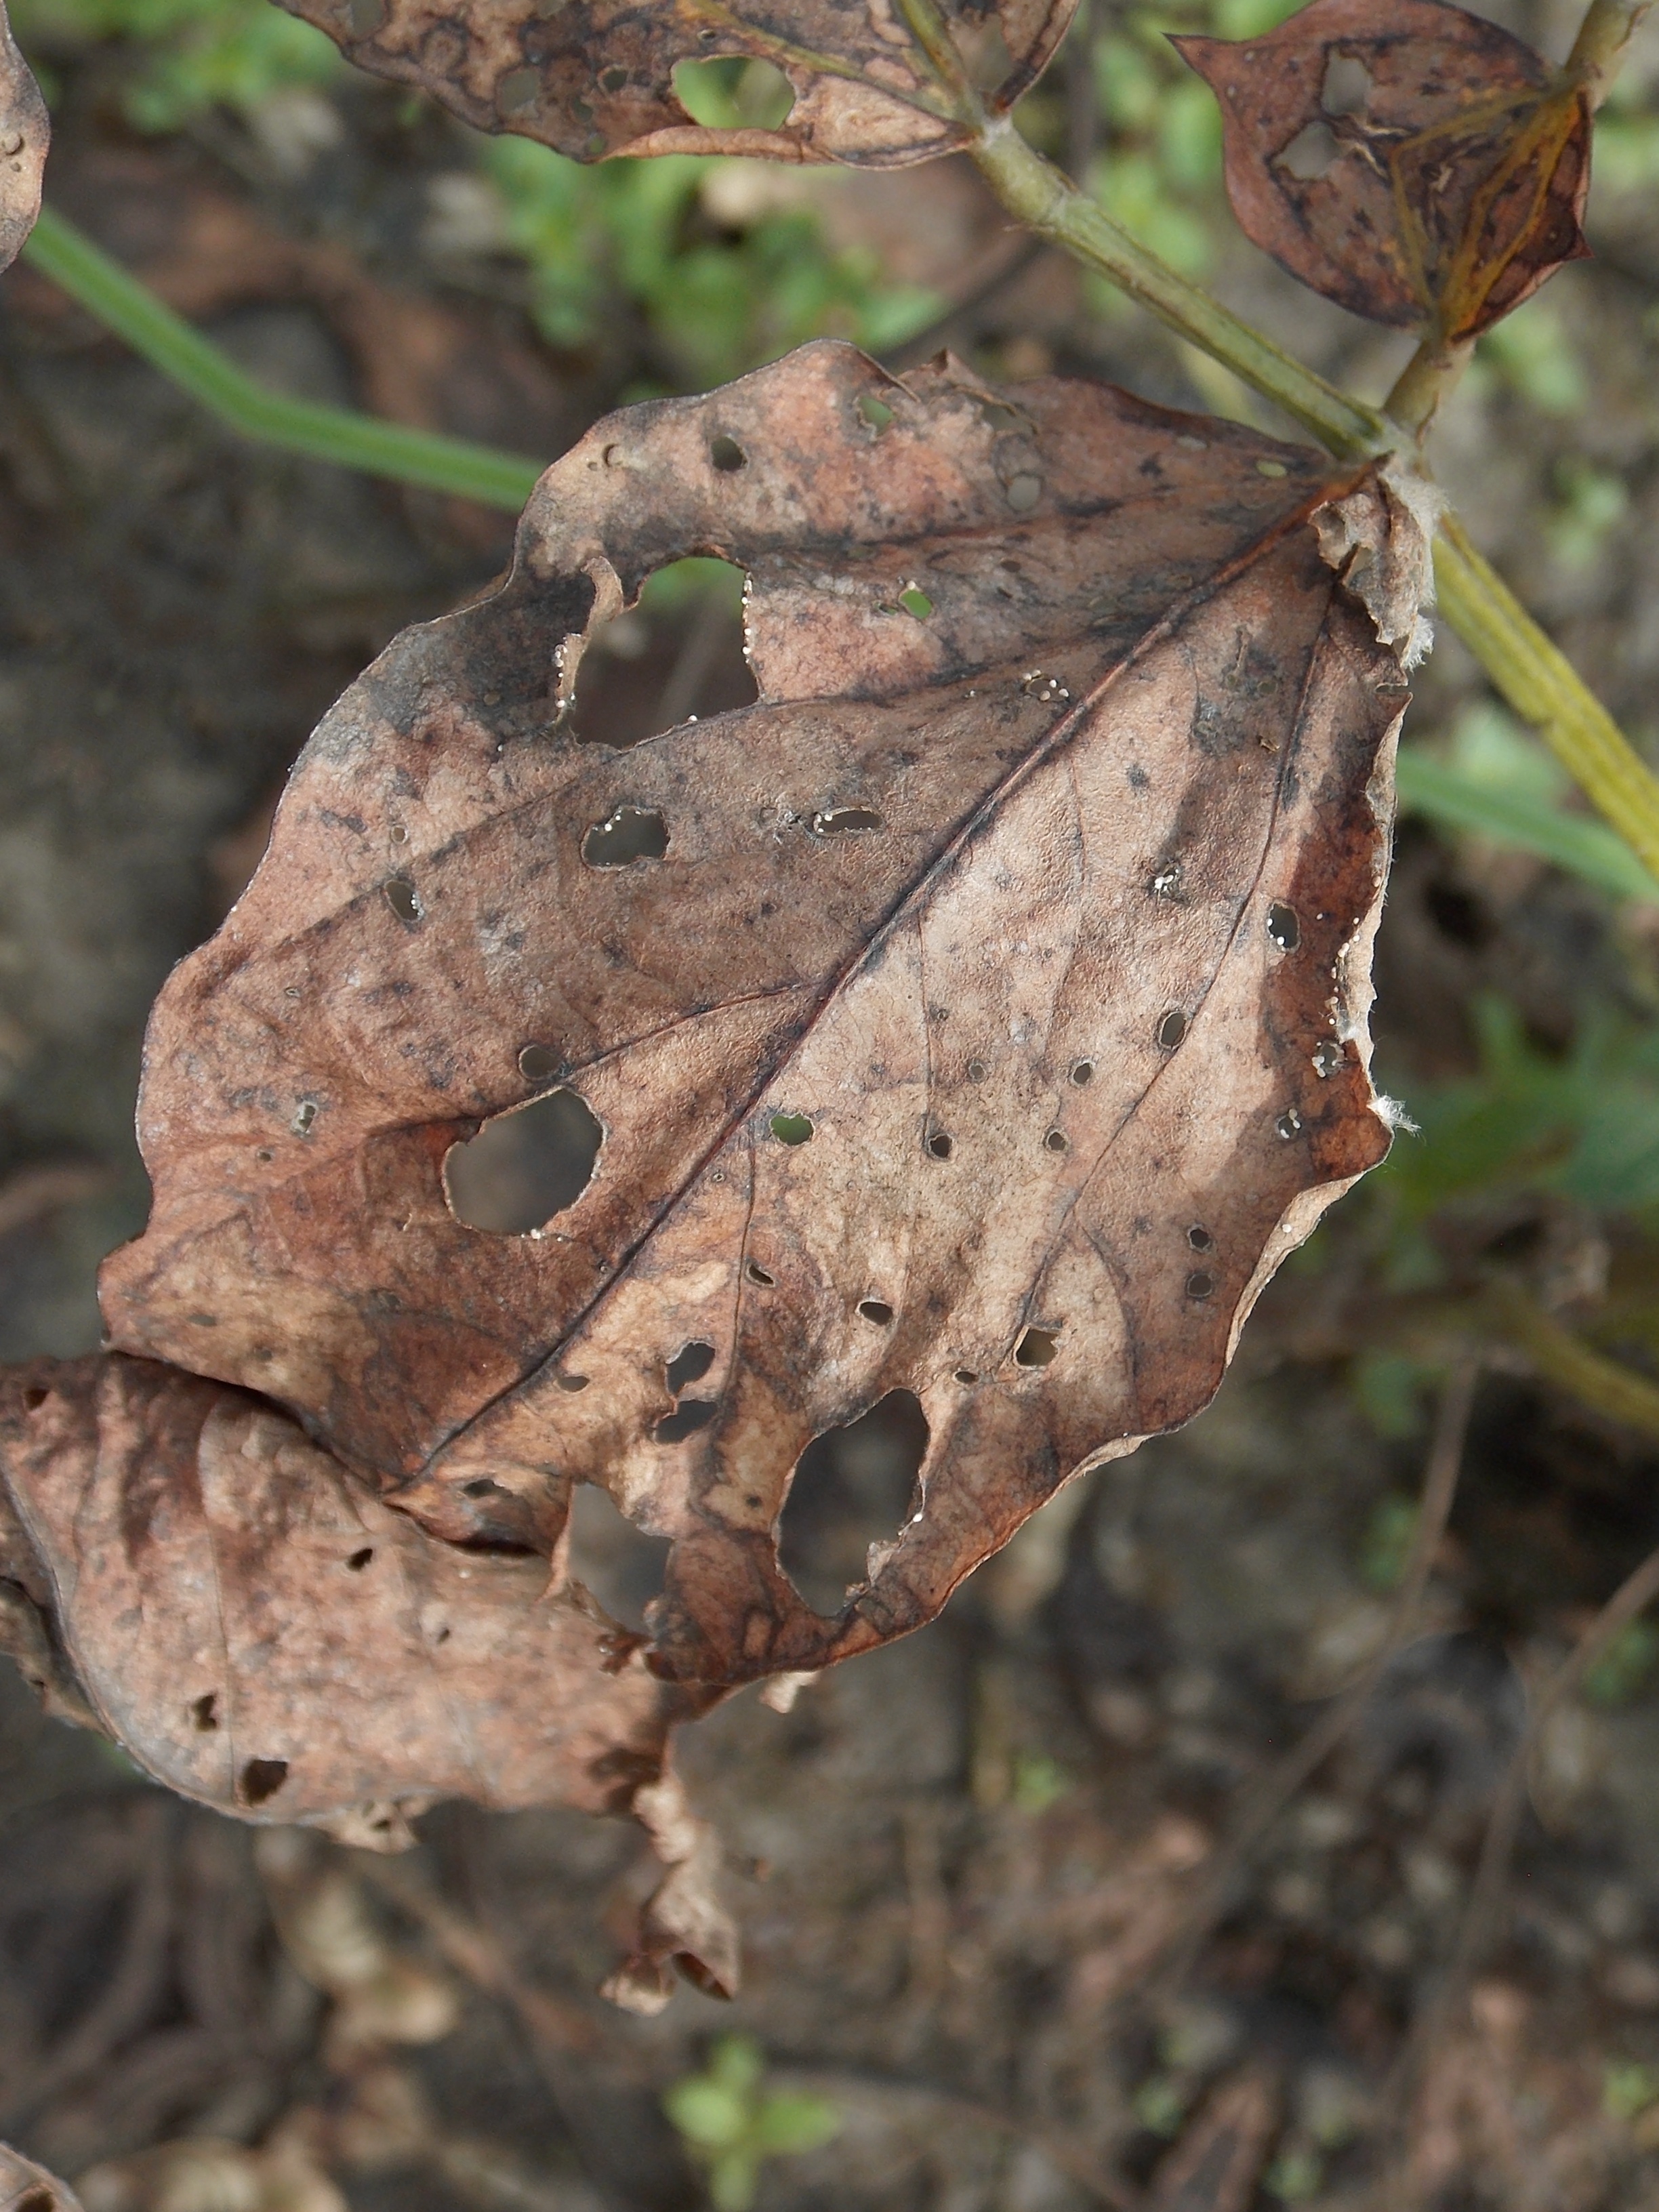
Label: Disease